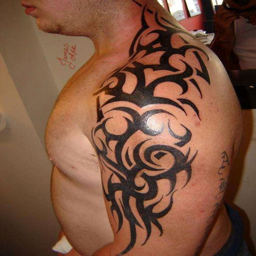
the tribes man style of arms and shoulders